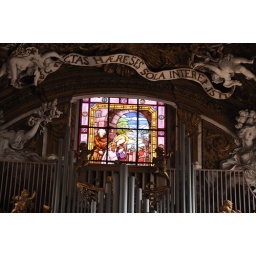
The stained glass window above the organ inside Santa Maria della Vittoria in Rome